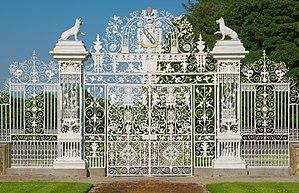
Chirk est une ville du Wrexham County Borough, au pays de Galles.